Jjolmyeon
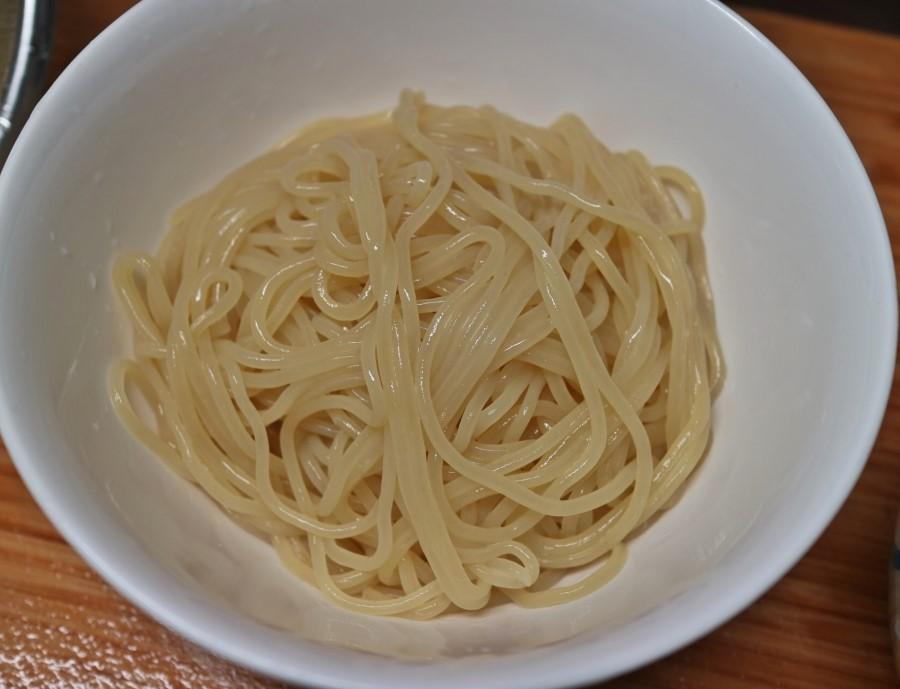
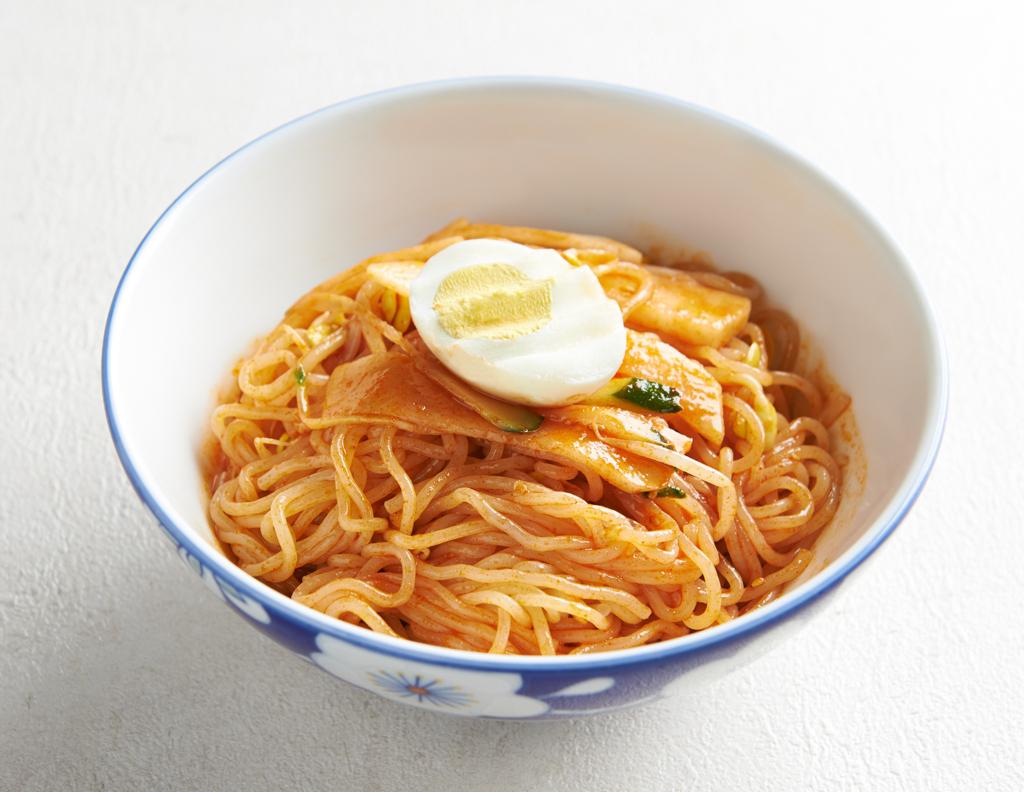
Also known as:
es - Spanish: Jjolmyeon
id - Indonesian: Jjolmyeon
it - Italian: Jjolmyeon
ko - Korean: 쫄면
Category: noodle (wheat noodle)
Cuisine: Korean
Associated cuisines: Korean
Area: Incheon
Countries: Korea
Region: Eastern Asia, , , ,
The dish is either a type of noodle with a very chewy texture made from wheat flour and starch, or a cold and spicy dish made with the noodles and Vegetable. The dish can add many Vegetable such as cabbage and bean sprouts. The spicy and hot sauce is a combination of gochujang (chili pepper paste), vinegar, sugar, and minced garlic.